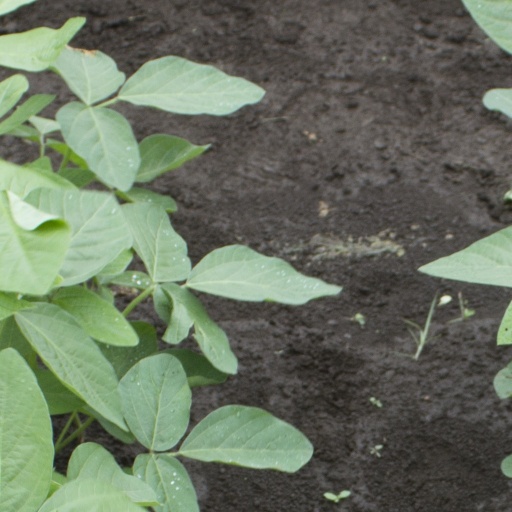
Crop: soybean